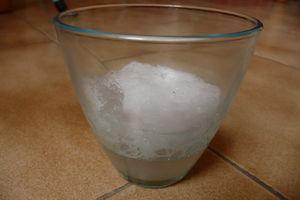
Saponine de la quinoa (toute la mousse recueillie du lavage de 500 grammes).
Les saponines sont des molécules naturellement produites par des plantes ou des animaux, dont le rôle n'est pas encore clairement cerné. Ce sont des hétérosides complexes appartenant aux terpènes cycliques ou aux stéroïdes.